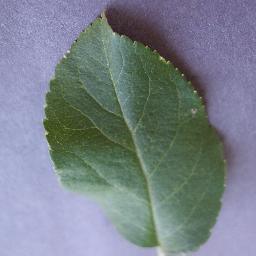
Label: Apple___healthy